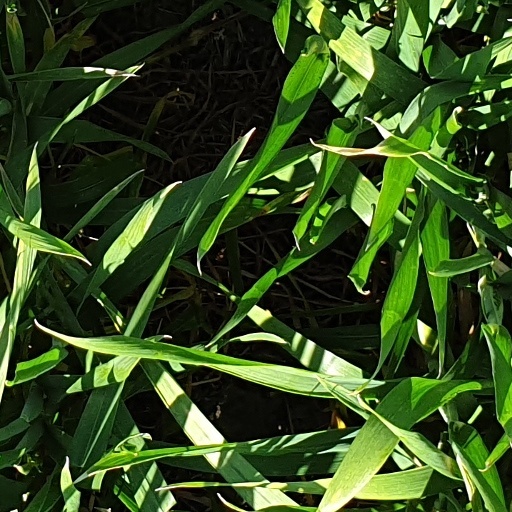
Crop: wheat